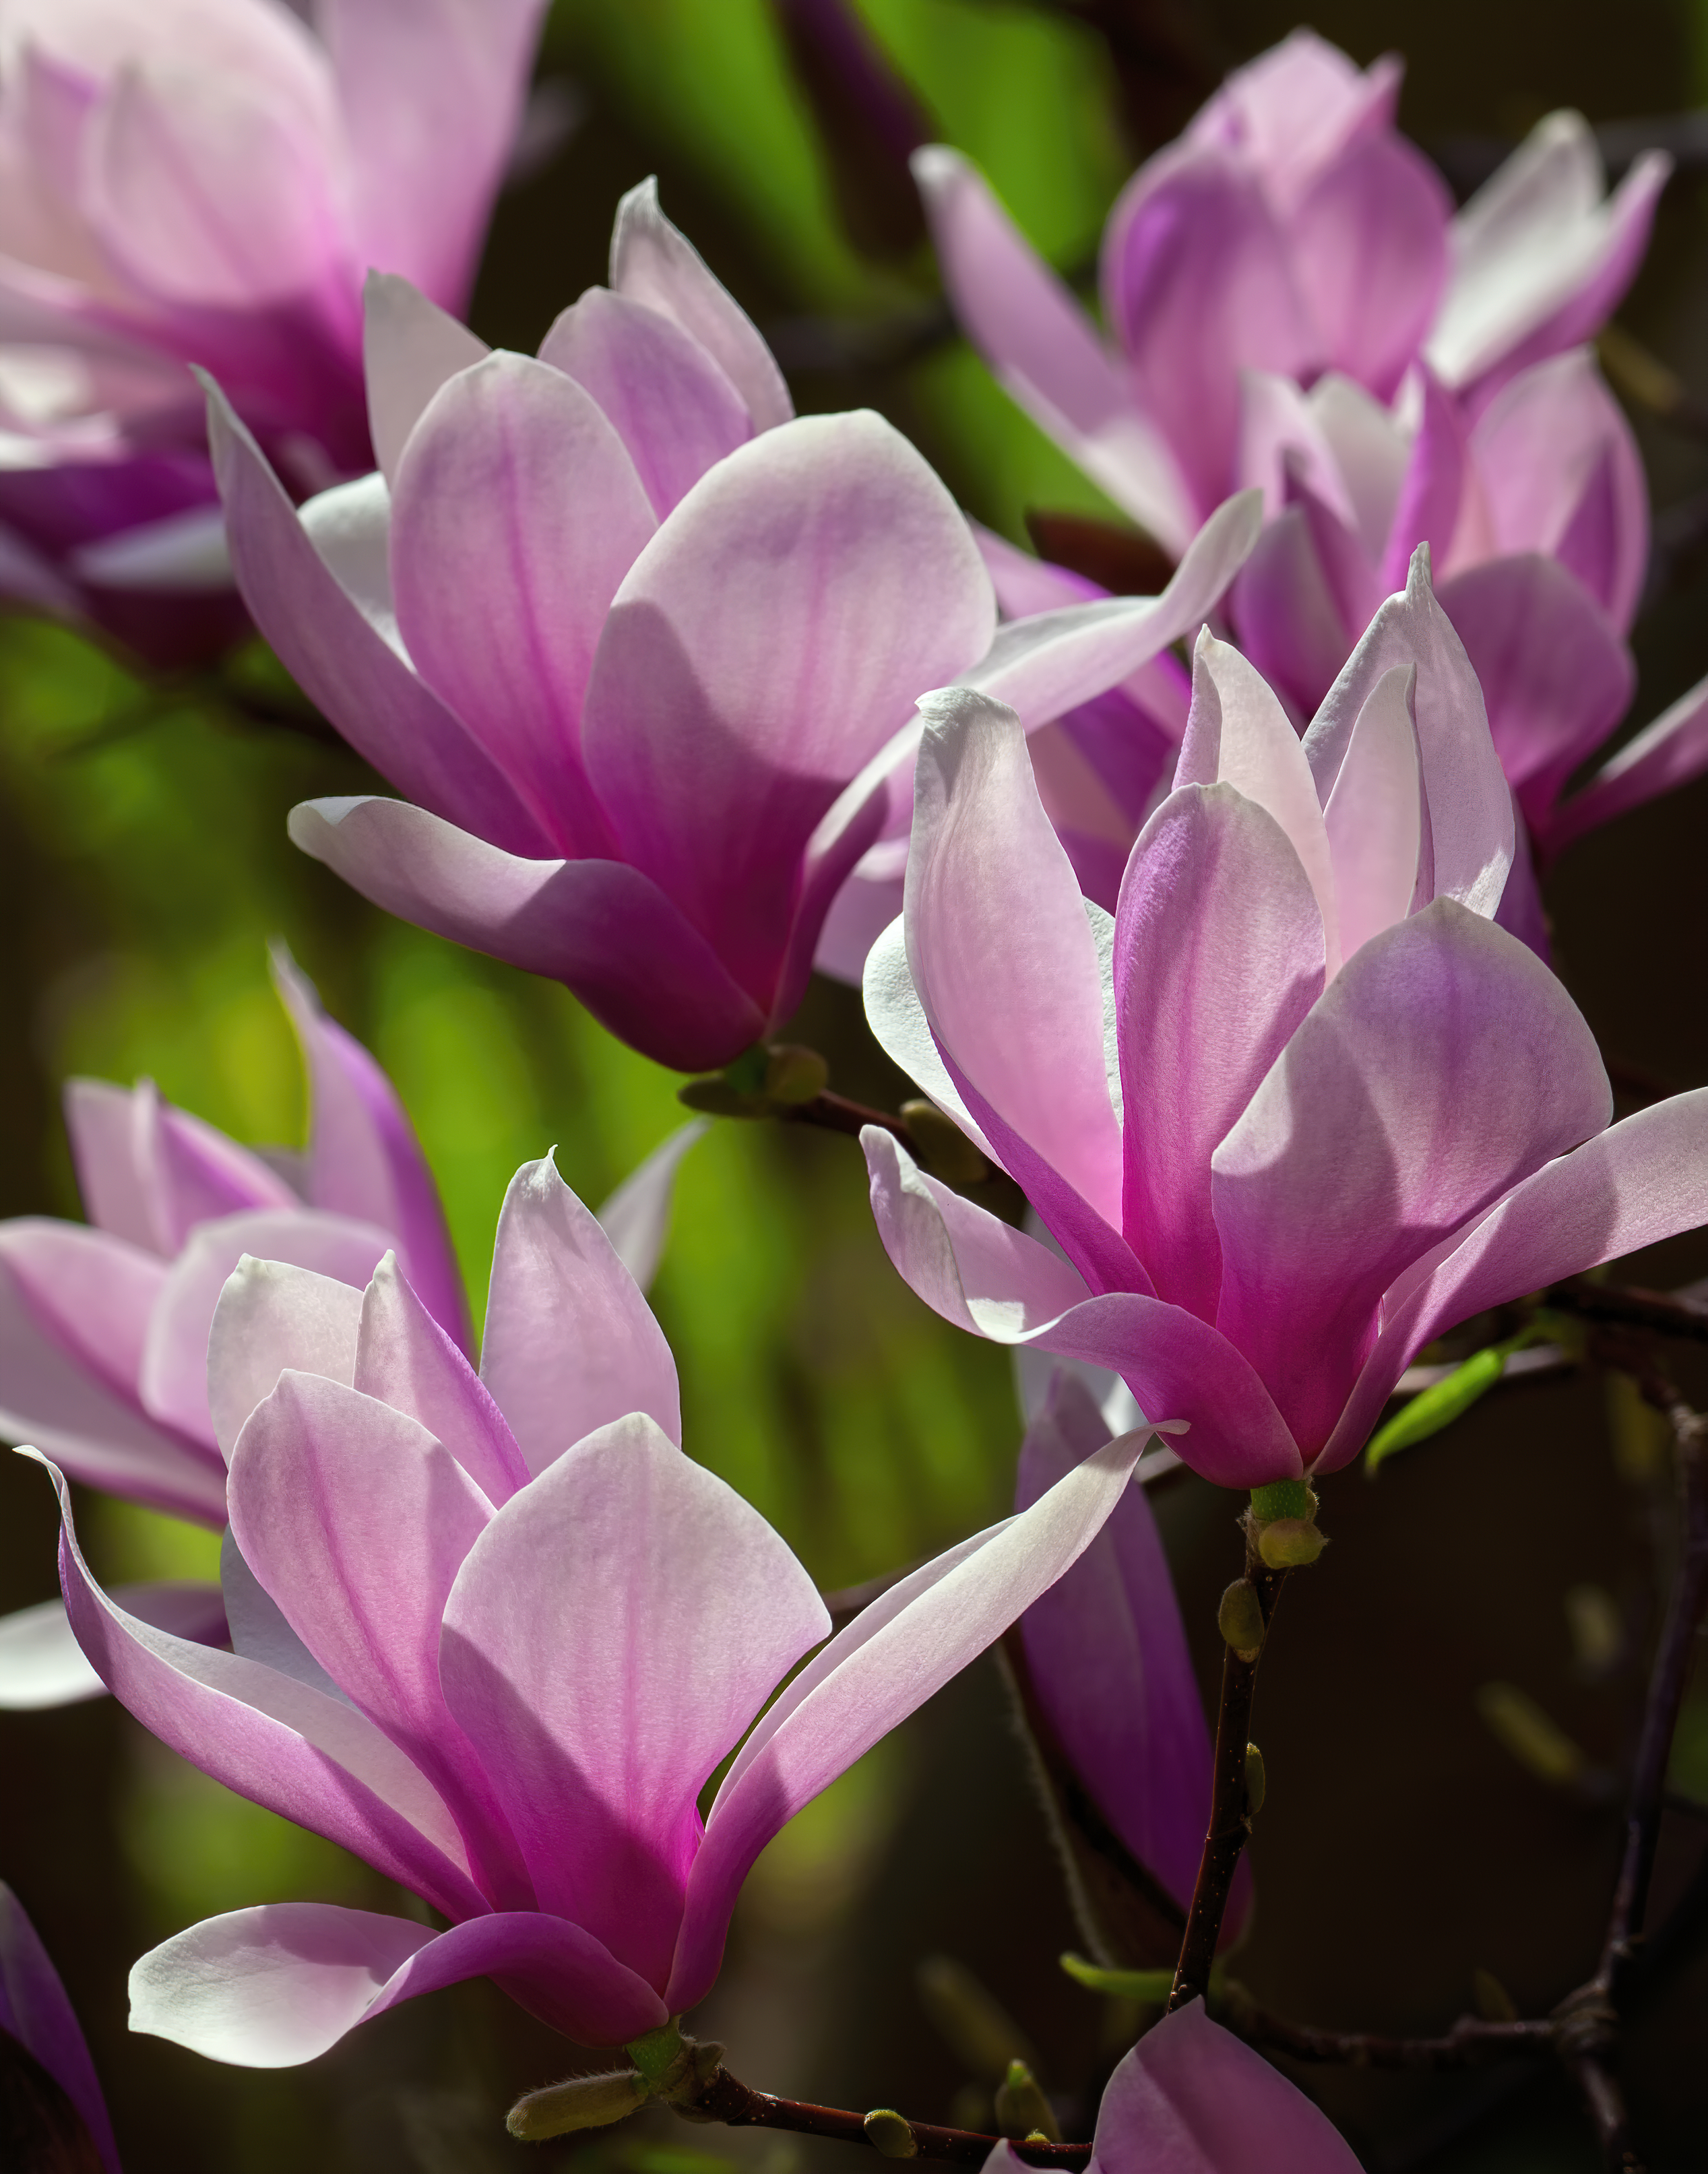
magnolia, flower, plant, white, petal, lotus, botany, terrestrial plant, pink, aquatic plant, herbaceous plant, flowering plant, magenta, annual plant, lotus family, close up, water lily, proteales, plant stem, sacred lotus, perennial plant, wildflower, Pedicel, cyclamen, photography, lily family